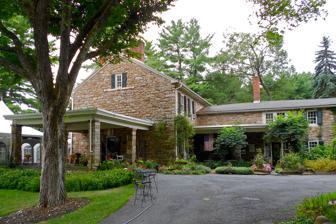
Building: John Ayres House
Country: United States of America
Year built: 1805
Historic house in Pennsylvania, United States United States historic place John Ayres House U.S. National Register of Historic Places John Ayres House, circa 2013 Show map of Pennsylvania Show map of the United States Location 1801 Peter's Mountain Rd.; Northwest of Dauphin on PA 325, Middle Paxton Township, Pennsylvania Coordinates 40°23′54″N 76°56′52″W / 40.39833°N 76.94778°W / 40.39833; -76.94778 Area 7.5 acres (3.0 ha) Built c. 1805 Architectural style Federal NRHP reference No. 79002215 Added to NRHP September 7, 1979 The John Ayres House is a historic home located in Middle Paxton Township , Dauphin County, Pennsylvania . It was added to the National Register of Historic Places in 1979. History The land where the John Ayres House is situated was acquired by John Ayres' parents, who had relocated from Philadelphia to Dauphin County , Pennsylvania , where they settled at the base of Peter's Mountain in October 1773. At that time, the Ayres' new property was bordered by Peter's Mountain (north) and lands owned by William Clark (east), Samuel Cochrane (south), and Jane Givens (west). William Ayres' property was subsequently bought by his son, John, who built a home there between 1800 and 1810. Architectural features The original section of the John Ayres House was built between 1800 and 1810, and expanded between 1815 and 1825. It is a large, 2 + 1 ⁄ 2 -story, 5-bay, limestone dwelling in the Federal style. Also situated on the property are a contributing gazebo , carriage house (c. 1895), stable, early stone pig or sheep barn (c. 1895), spring house , and tennis courts (1939). On December 8, 1819, John Ayres was forced to sell a portion of his property at a Sheriff's sale. The terms of this sale stipulated that Ayers and his family would continue to be able to live in and use their home, which was described at that time as a stone dwelling. John Ayres later went on to become a successful attorney; when he died on August 17, 1825, he was reportedly the last of the Revolutionary War Patriots living in the area. This property and its related buildings were added to the National Register of Historic Places in 1979. References